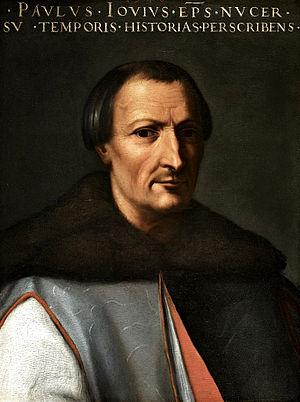
Paolo Giovio, connu en français sous le nom de Paul Jove, né sur les bords du lac de Côme le 21 avril 1483 et mort à Florence le 12 décembre 1552, est un médecin, historien et ecclésiastique italien du XVᵉ et XVIᵉ siècles.